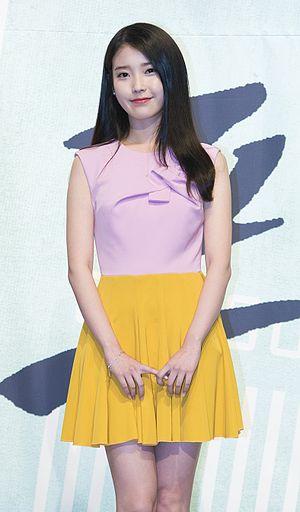
IU, de son vrai nom Lee Ji-eun, née le 16 mai 1993 à Séoul en Corée du Sud, est une chanteuse de K-pop, auteur-compositrice, actrice, guitariste, danseuse et présentatrice de télévision sud-coréenne. Son nom de scène est dérivé de l'expression "I and You", symbolisant que l'on peut s'unir par la musique. Son nom du fan club est U-ana, où chaque syllabe a un sens différent : "u" est le "vous" de l'anglais, "ae" est sino-coréen de "l'amour", et "na" est le coréen pour "moi".